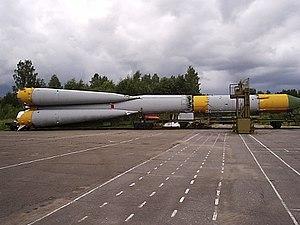
Molnia est un lanceur soviétique développé au début des années 1960 à partir de la fusée Vostok pour lancer des sondes spatiales vers Mars, Vénus et la Lune. À partir du début des années 1970 il est quasiment exclusivement utilisé pour lancer des satellites d'alerte précoce US-K et des satellites de télécommunications Molnia qui présentent la particularité de circuler sur le même type d'orbite elliptique haute dite orbite de Molnia.